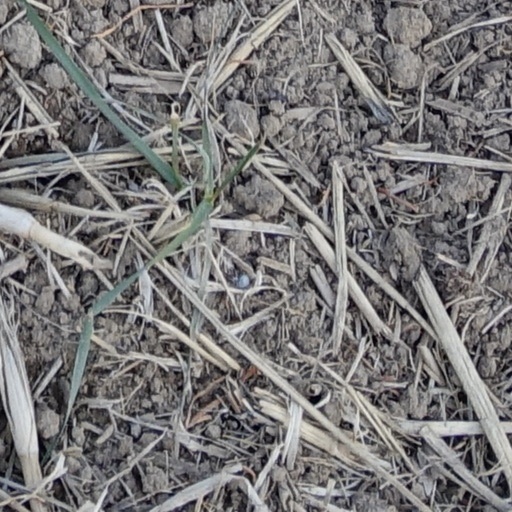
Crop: wheat